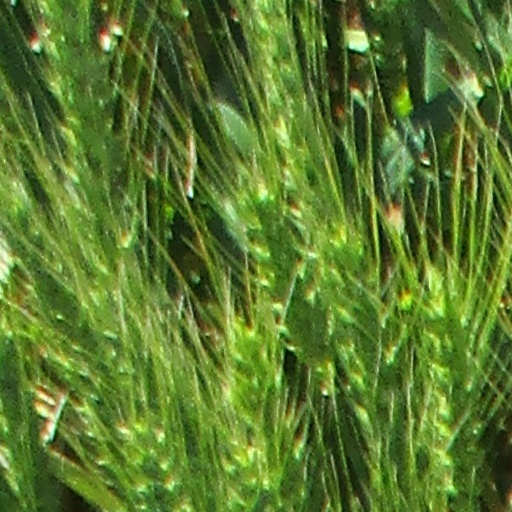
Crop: wheat